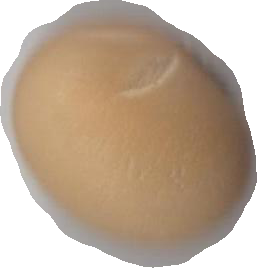
Variety: Anjasmoro